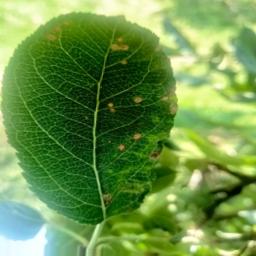
Label: Alternaria